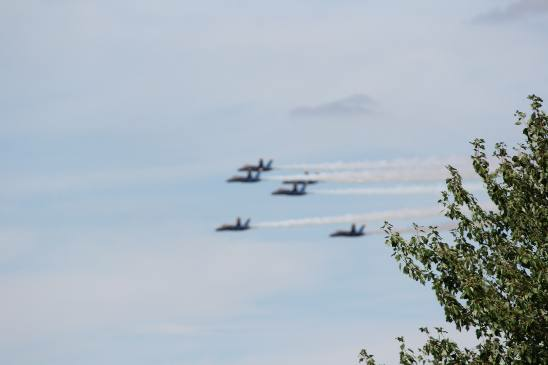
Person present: No